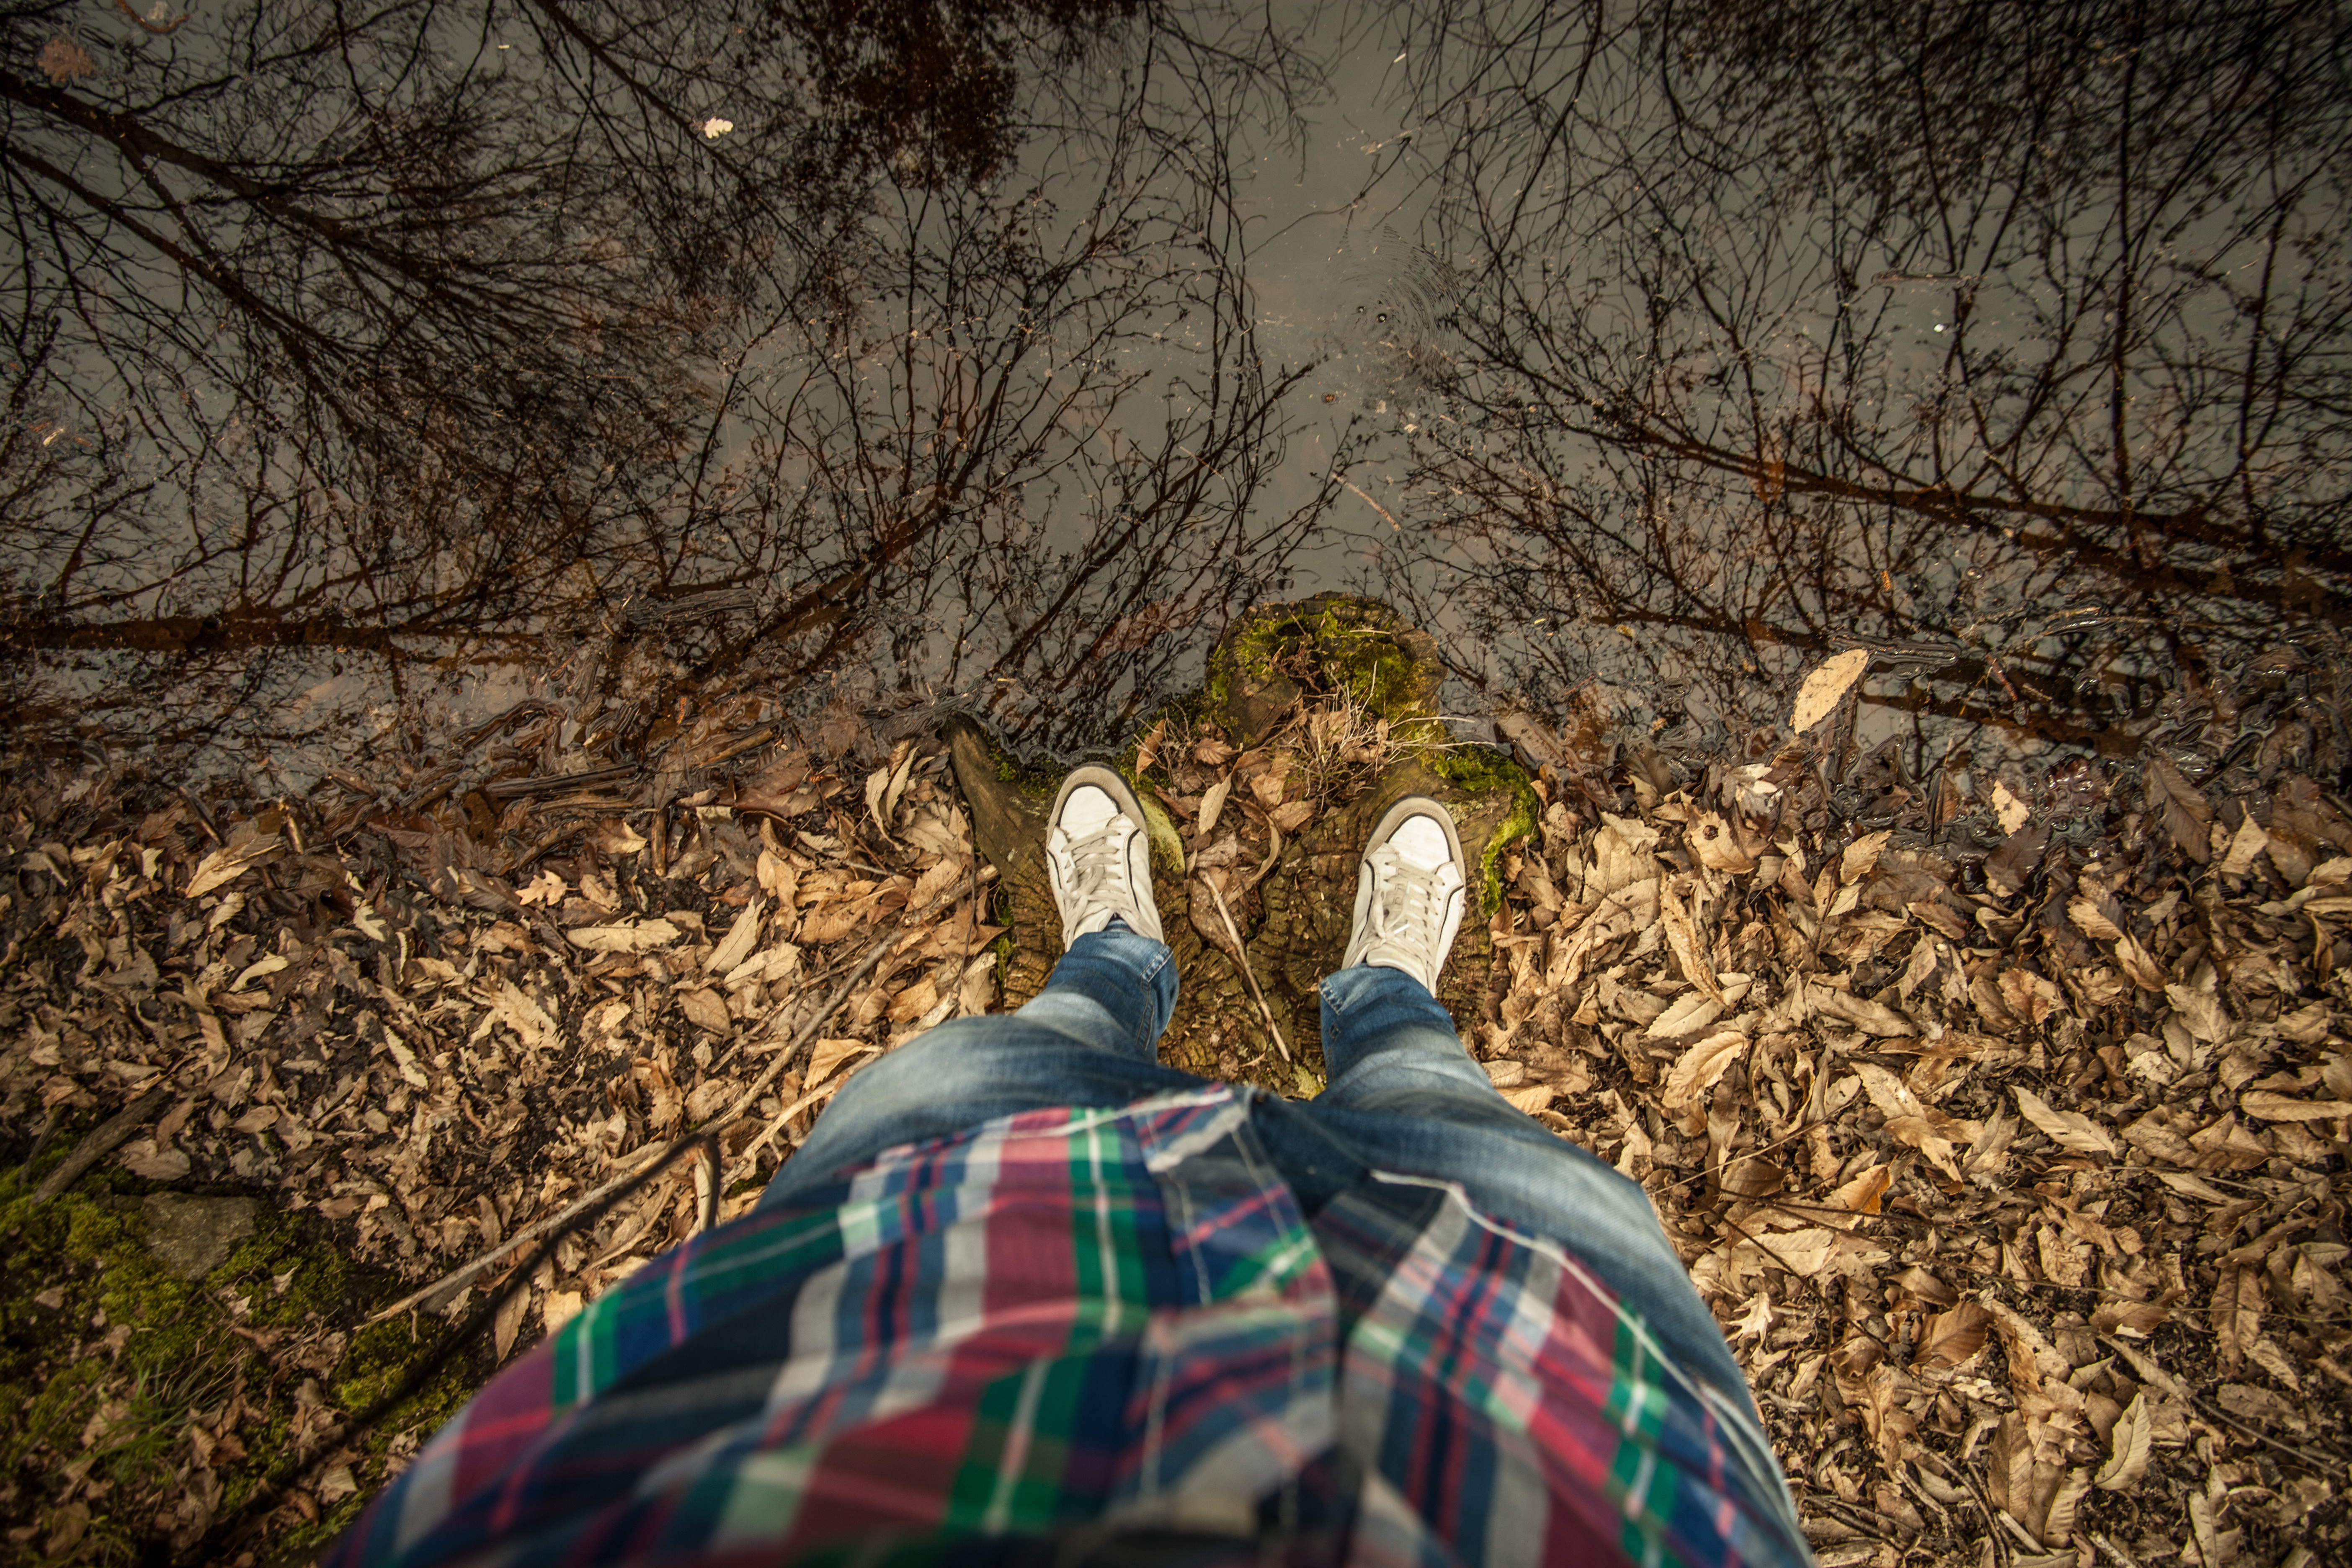
man, tree, nature, forest, person, sunlight, leaf, shore, flower, standing, jeans, spring, autumn, season, legs, sneakers, casual, woody plant